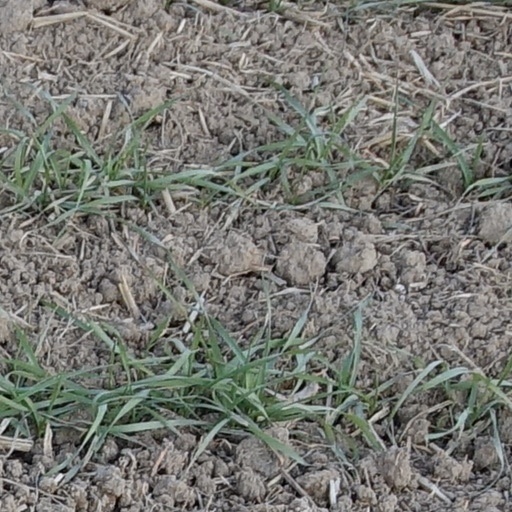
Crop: wheat